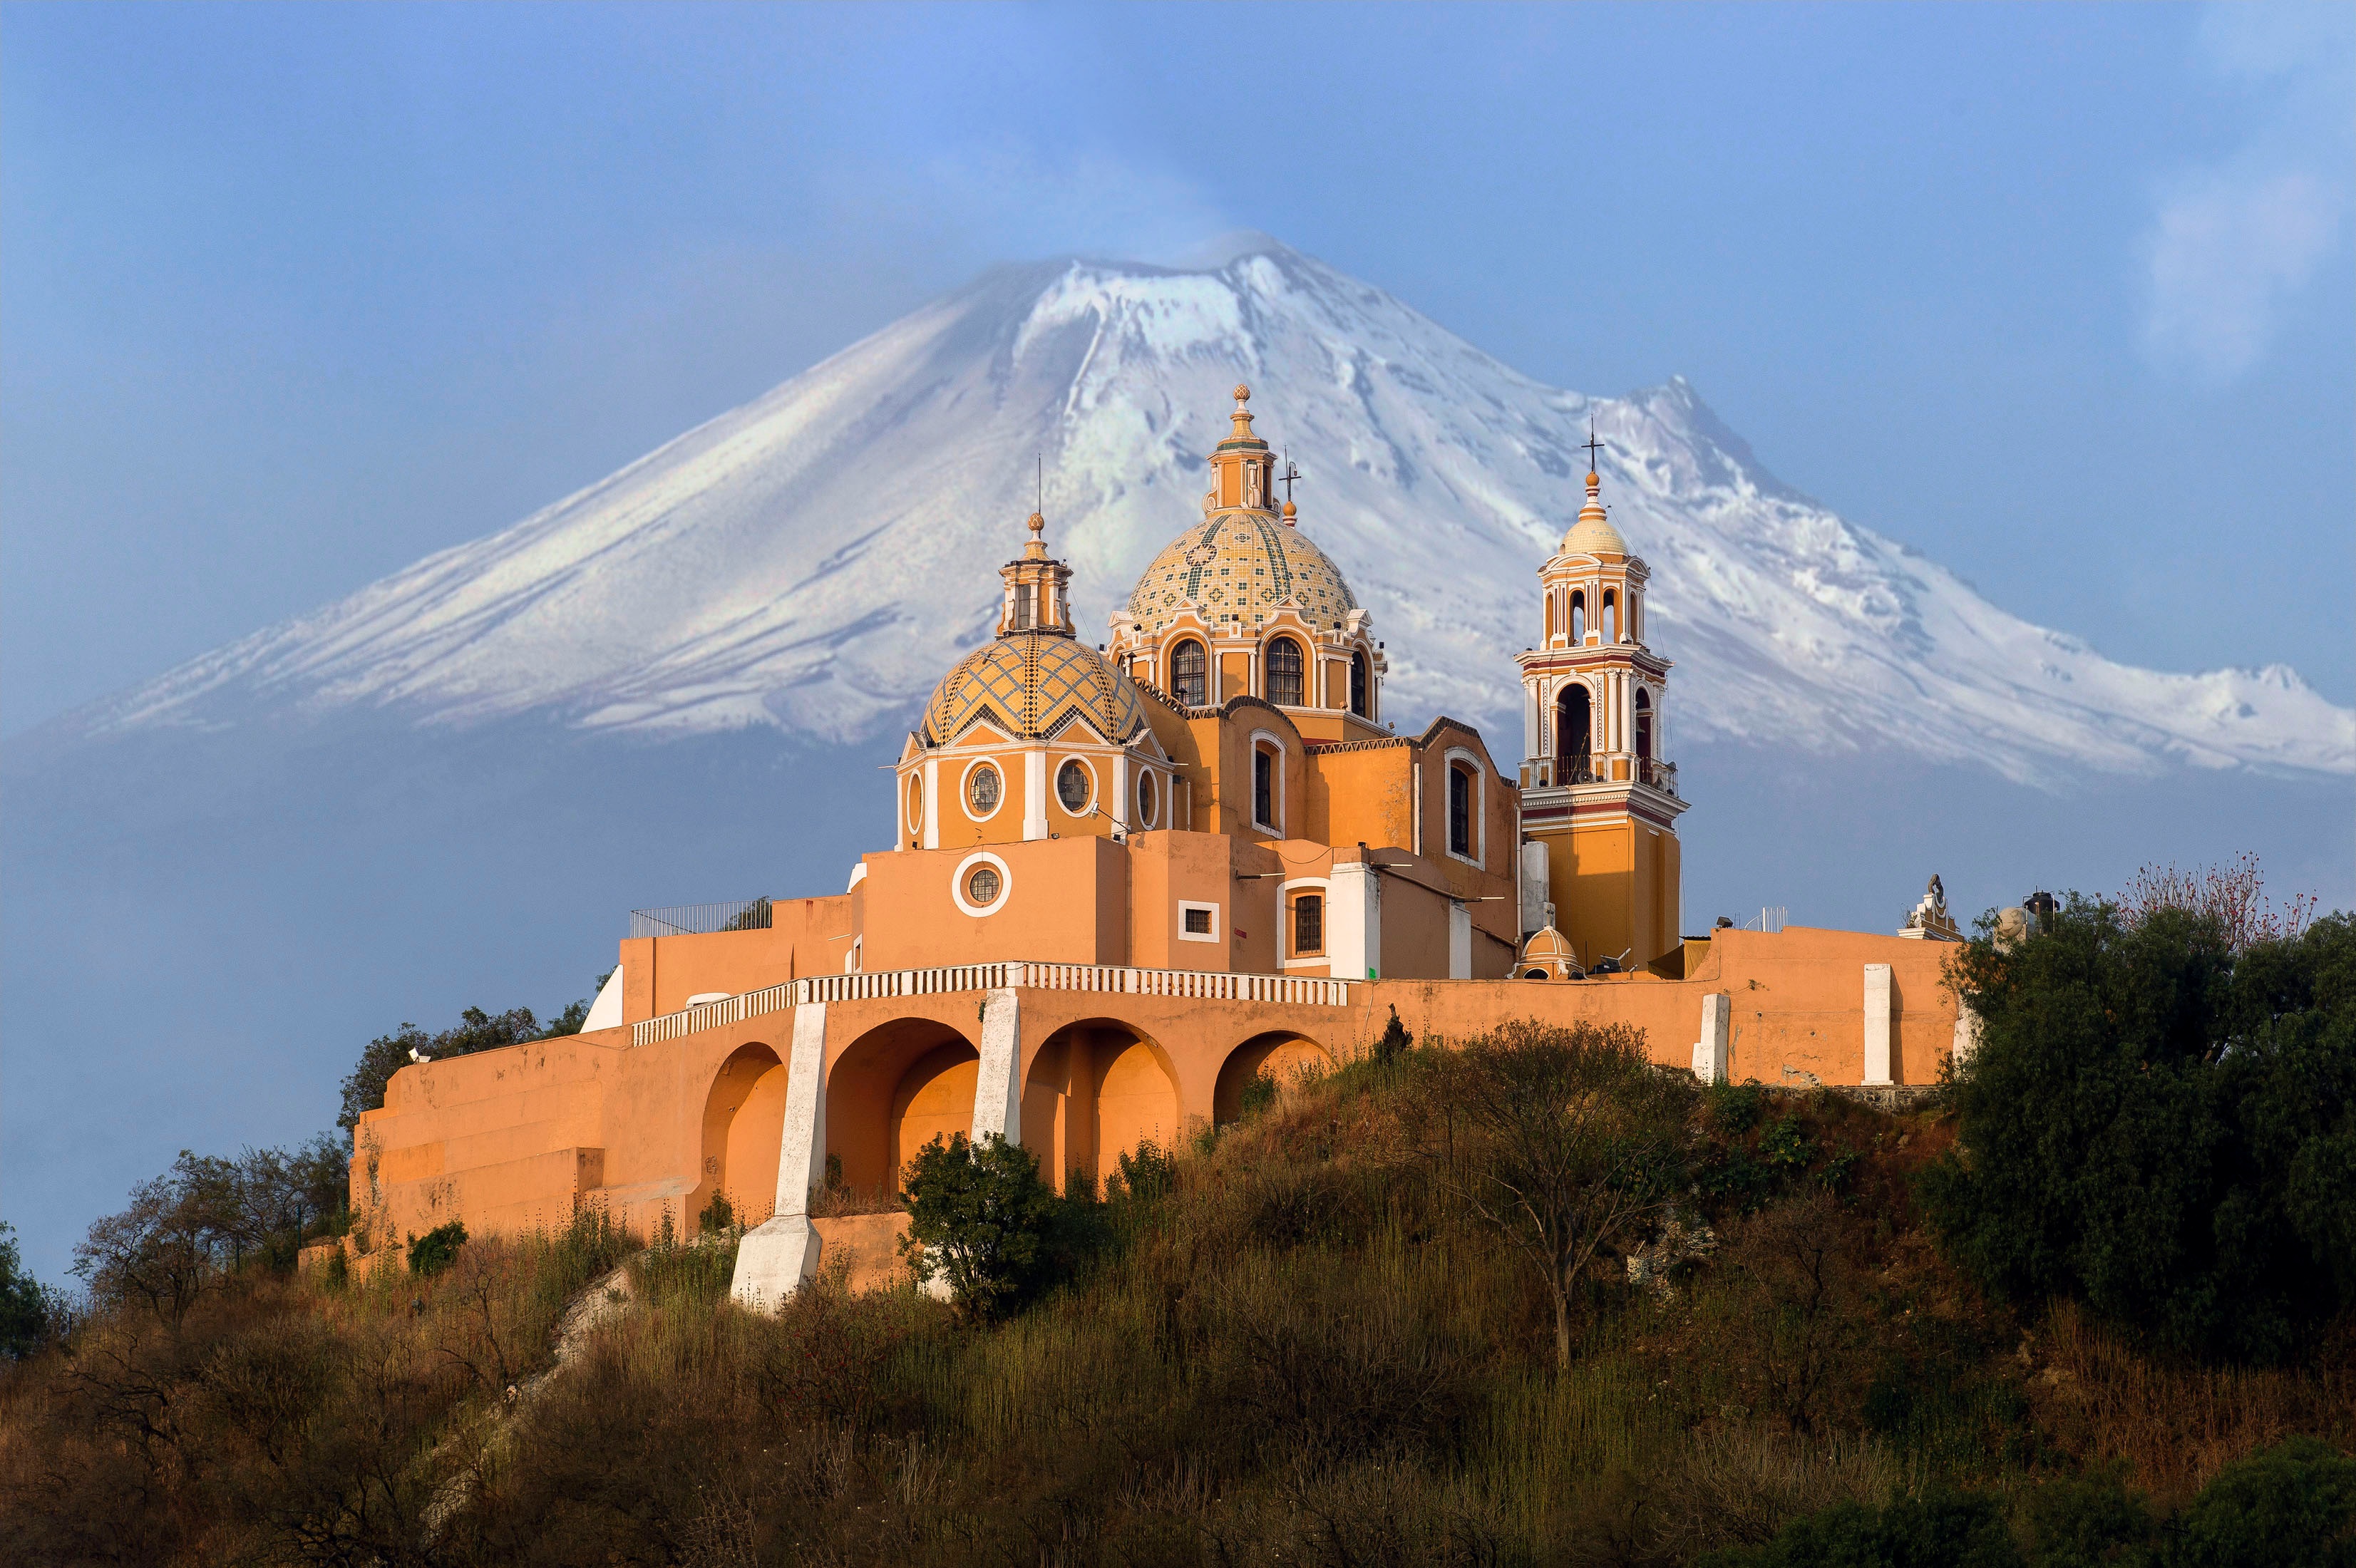
mountain, house, building, chateau, tower, castle, landmark, church, cathedral, place of worship, monastery, dome, historic site